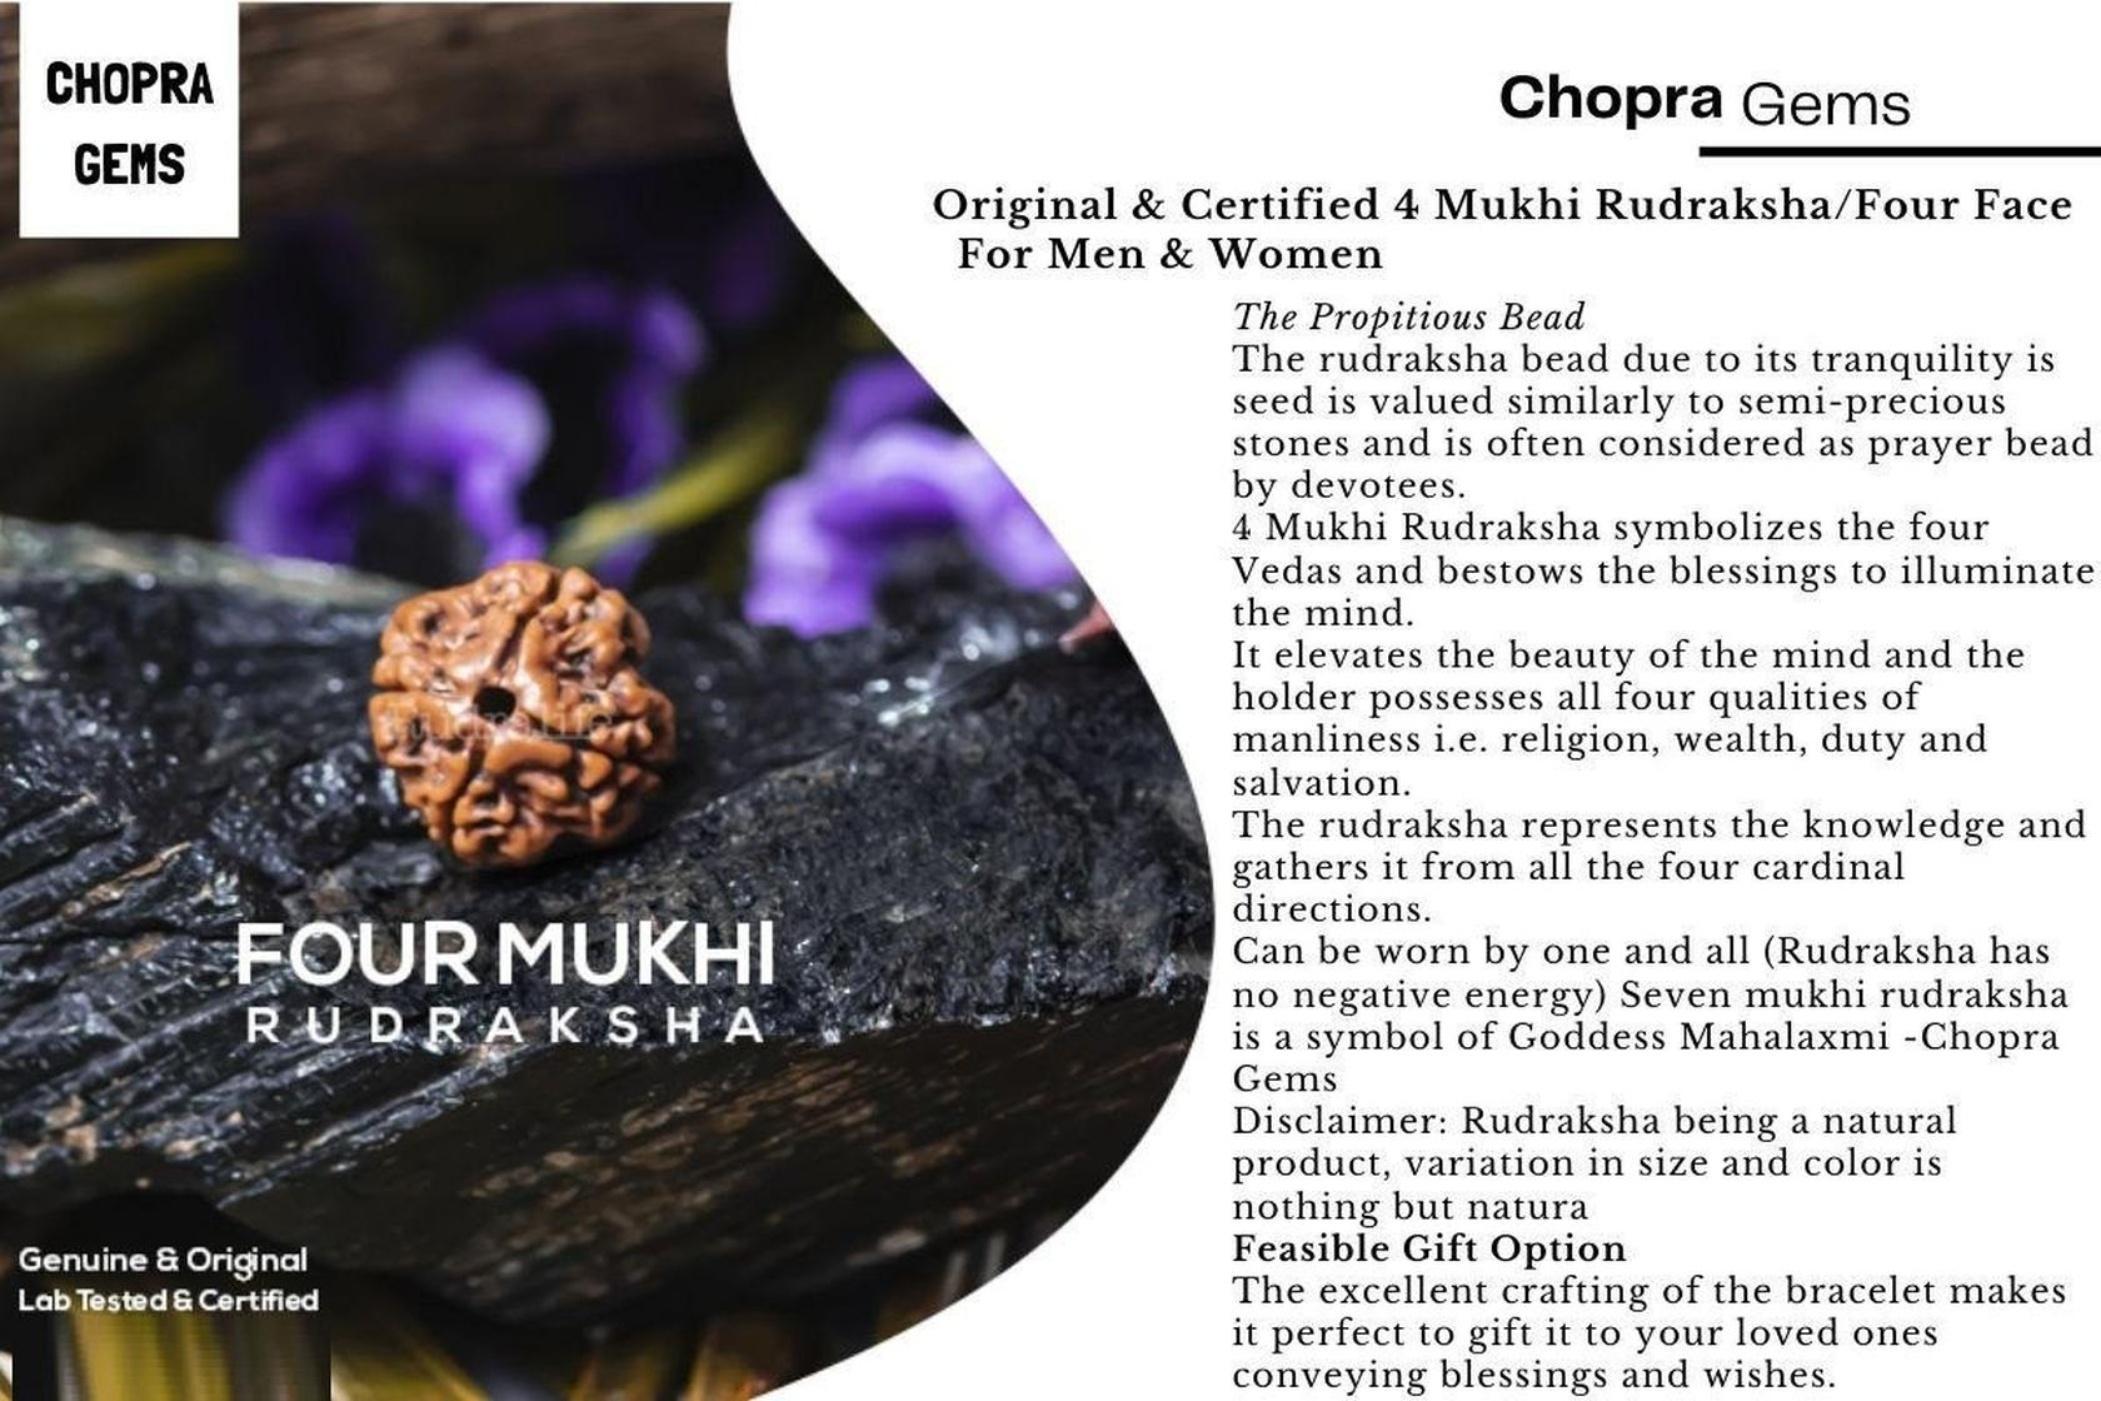
Chopra Gems Wood 4 Mukhi Rudraksha Brown
Type: Necklaces & Pendants
Brand: Chopra Gems & Jewellery
Price: Rs. 499
Chopra Gems
Features: 4 mukhi rudraksha,Collection ethnic,Occasion everyday
Included: 1 4 Mukhi Rudraksha